1933 Grand Prix season

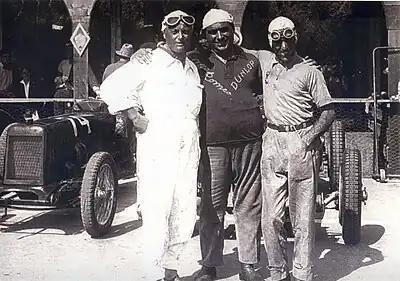
Borzacchini, Campari and Nuvolari in the pits at the Coppa Ciano

The last major race of the year was the Spanish Grand Prix that finally saw the debut of Bugatti's new Type 59, the model for the new formula. A mid-race downpour saw Nuvolari aquaplane off the track and crash, thereby giving Chiron his third victory of the season and Ferrari its third 1-2 finish.